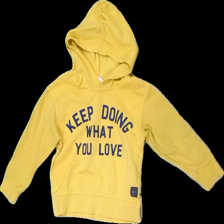
View: front
Type: Hoodie
Category: Children
Brand: H&M
Colors: Yellow
Material: 72% Cotton 28% Polyester
Pattern: Other
Cut: Regular
Size: 110
Season: All
Price range: 50-100
Recommended usage: Reuse
Description: yellow hoodie with text